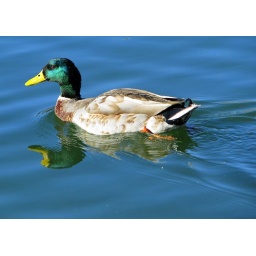
yellow beaked duck in blue waters